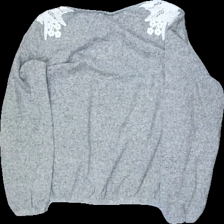
View: back
Type: Sweater
Category: Children
Brand: Lindex
Colors: Grey, White
Material: 100% viskos
Pattern: Embroidered
Cut: C-collar
Size: 134
Season: All
Price range: <50
Recommended usage: Reuse
Description: sweater med broderi